Heikki Kovalainen

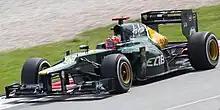
Kovalainen, complete with his new "Angry Birds"-themed helmet design, driving for Caterham at the 2012 Malaysian Grand Prix.

At Valencia on lap 9 Mark Webber's Red Bull hit Kovalainen's Lotus and went over the top, before landing and skidding into the barrier. Kovalainen recovered to the pits but retired from the race. A 17th-place finish at Silverstone and a fourteenth in Hungary sandwiched his fourth retirement of the season in Germany, due to damage caused by a collision with Sauber's Pedro de la Rosa. He retired yet again at the 2010 Singapore Grand Prix after his car caught fire in the final lap, although his decision to not go into the pit lane and instead stop at the side of the track and tackle the blaze himself was met with applause from the crowd.